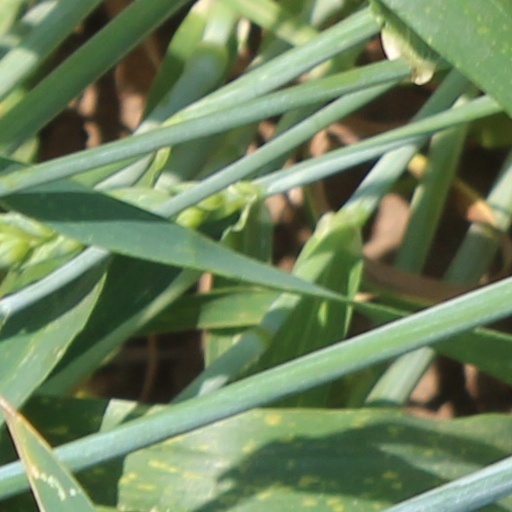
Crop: wheat